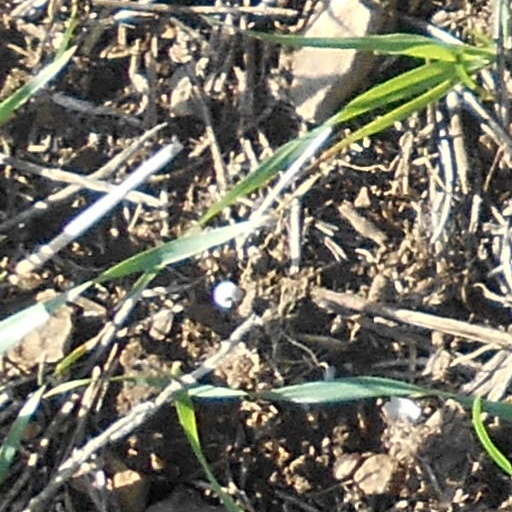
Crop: wheat